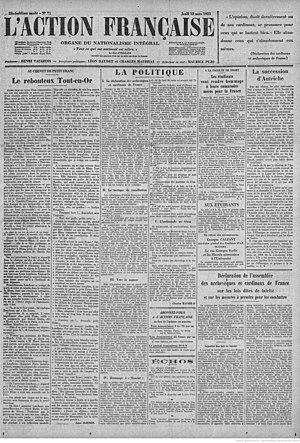
L'Action française du 12 mars 1925, première page
La Déclaration sur les lois dites de laïcité et les mesures à prendre pour les combattre, plus couramment évoquée sous le nom de Déclaration sur les lois dites de laïcité est un document écrit par l'Assemblée des cardinaux et archevêques de France et publié le 10 mars 1925. Reprenant les thèses de Pie X et de son encyclique Vehementer nos, elle condamne la laïcisation de la société française et enjoint aux Catholiques de s'y opposer.